Sea cucumber

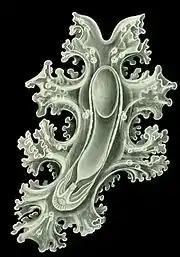
"Auricularia" larva (by Ernst Haeckel)

A pharynx lies behind the mouth and is surrounded by a ring of ten calcareous plates. In most sea cucumbers, this is the only substantial part of the skeleton, and it forms the point of attachment for muscles that can retract the tentacles into the body for safety as for the main muscles of the body wall. Many species possess an oesophagus and stomach, but in some the pharynx opens directly into the intestine. The intestine is typically long and coiled, and loops through the body three times before terminating in a cloacal chamber, or directly as the anus.